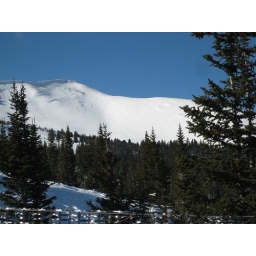
Sunny, busy Saturday with blue sky and highs in the 20s.  Busy, sunny, Saturday with highs in 20s.  Busy, sunny, Saturday with highs in 20s.